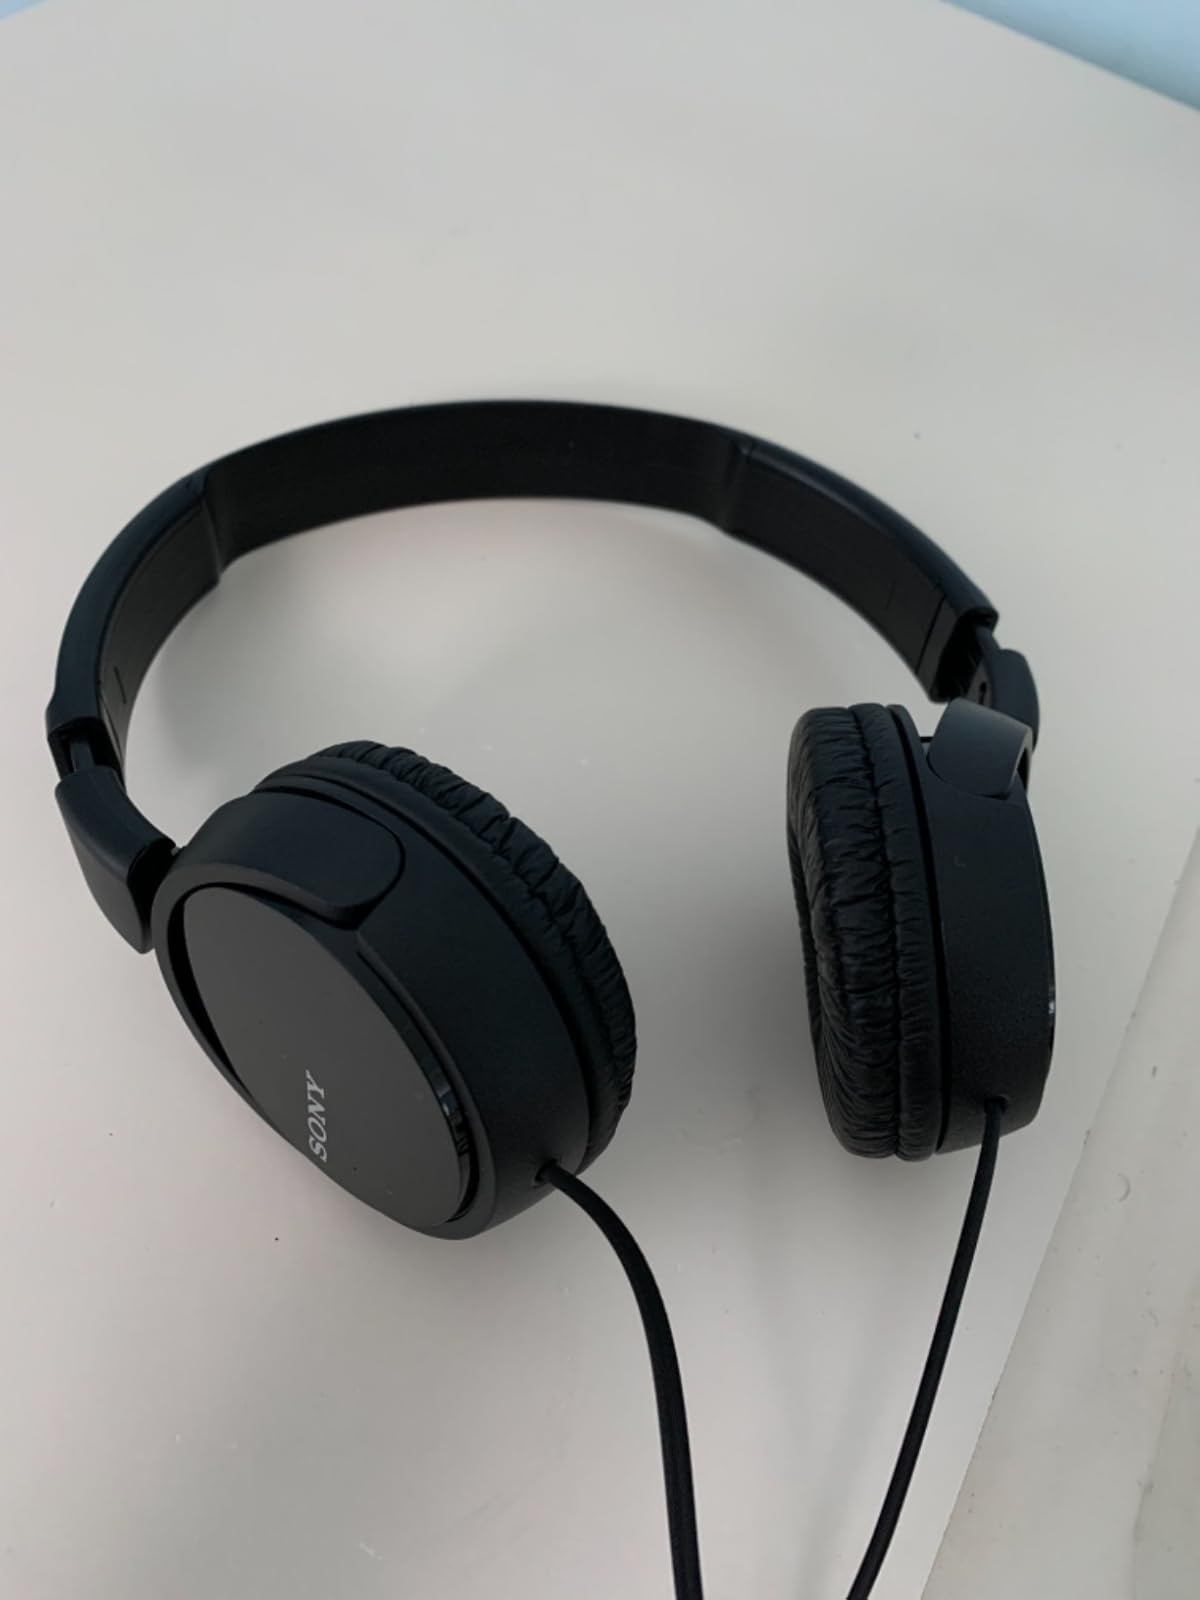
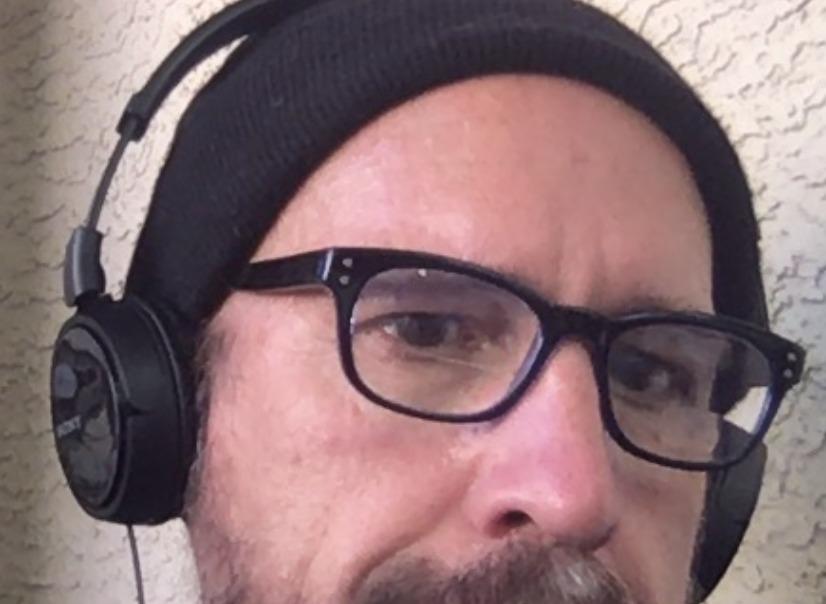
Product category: headphones
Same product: yes